Kuantan

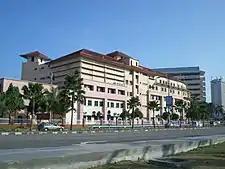
Tengku Ampuan Afzan Hospital.

Medical needs are served by several hospitals and clinics. The main hospital is Tengku Ampuan Afzan Hospital, which is equipped with state-of-the-art equipment such as a CT scanner and MRI.